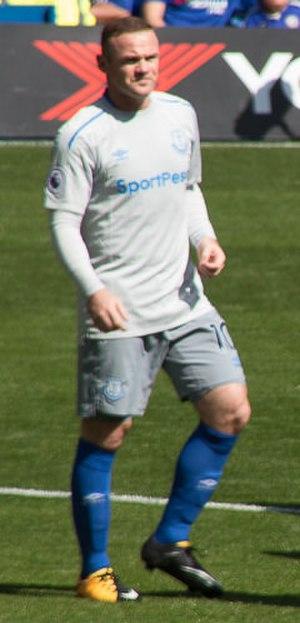
L'Everton Football Club est un club professionnel de football anglais, basé dans la ville de Liverpool et fondé en 1878 dans le district d'Everton, qui fait partie en 1888 des membres fondateurs du championnat anglais, la Football League.